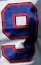
Number: 9